Hyundai Mistra

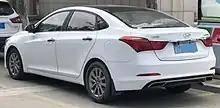
Rear view

The Mistra was first teased as a concept vehicle at the 2013 Shanghai Auto Show and was launched as a production model in the end of 2013, as a model of 2014. It was developed with the Chinese market in mind but may be produced for other markets in the near future.